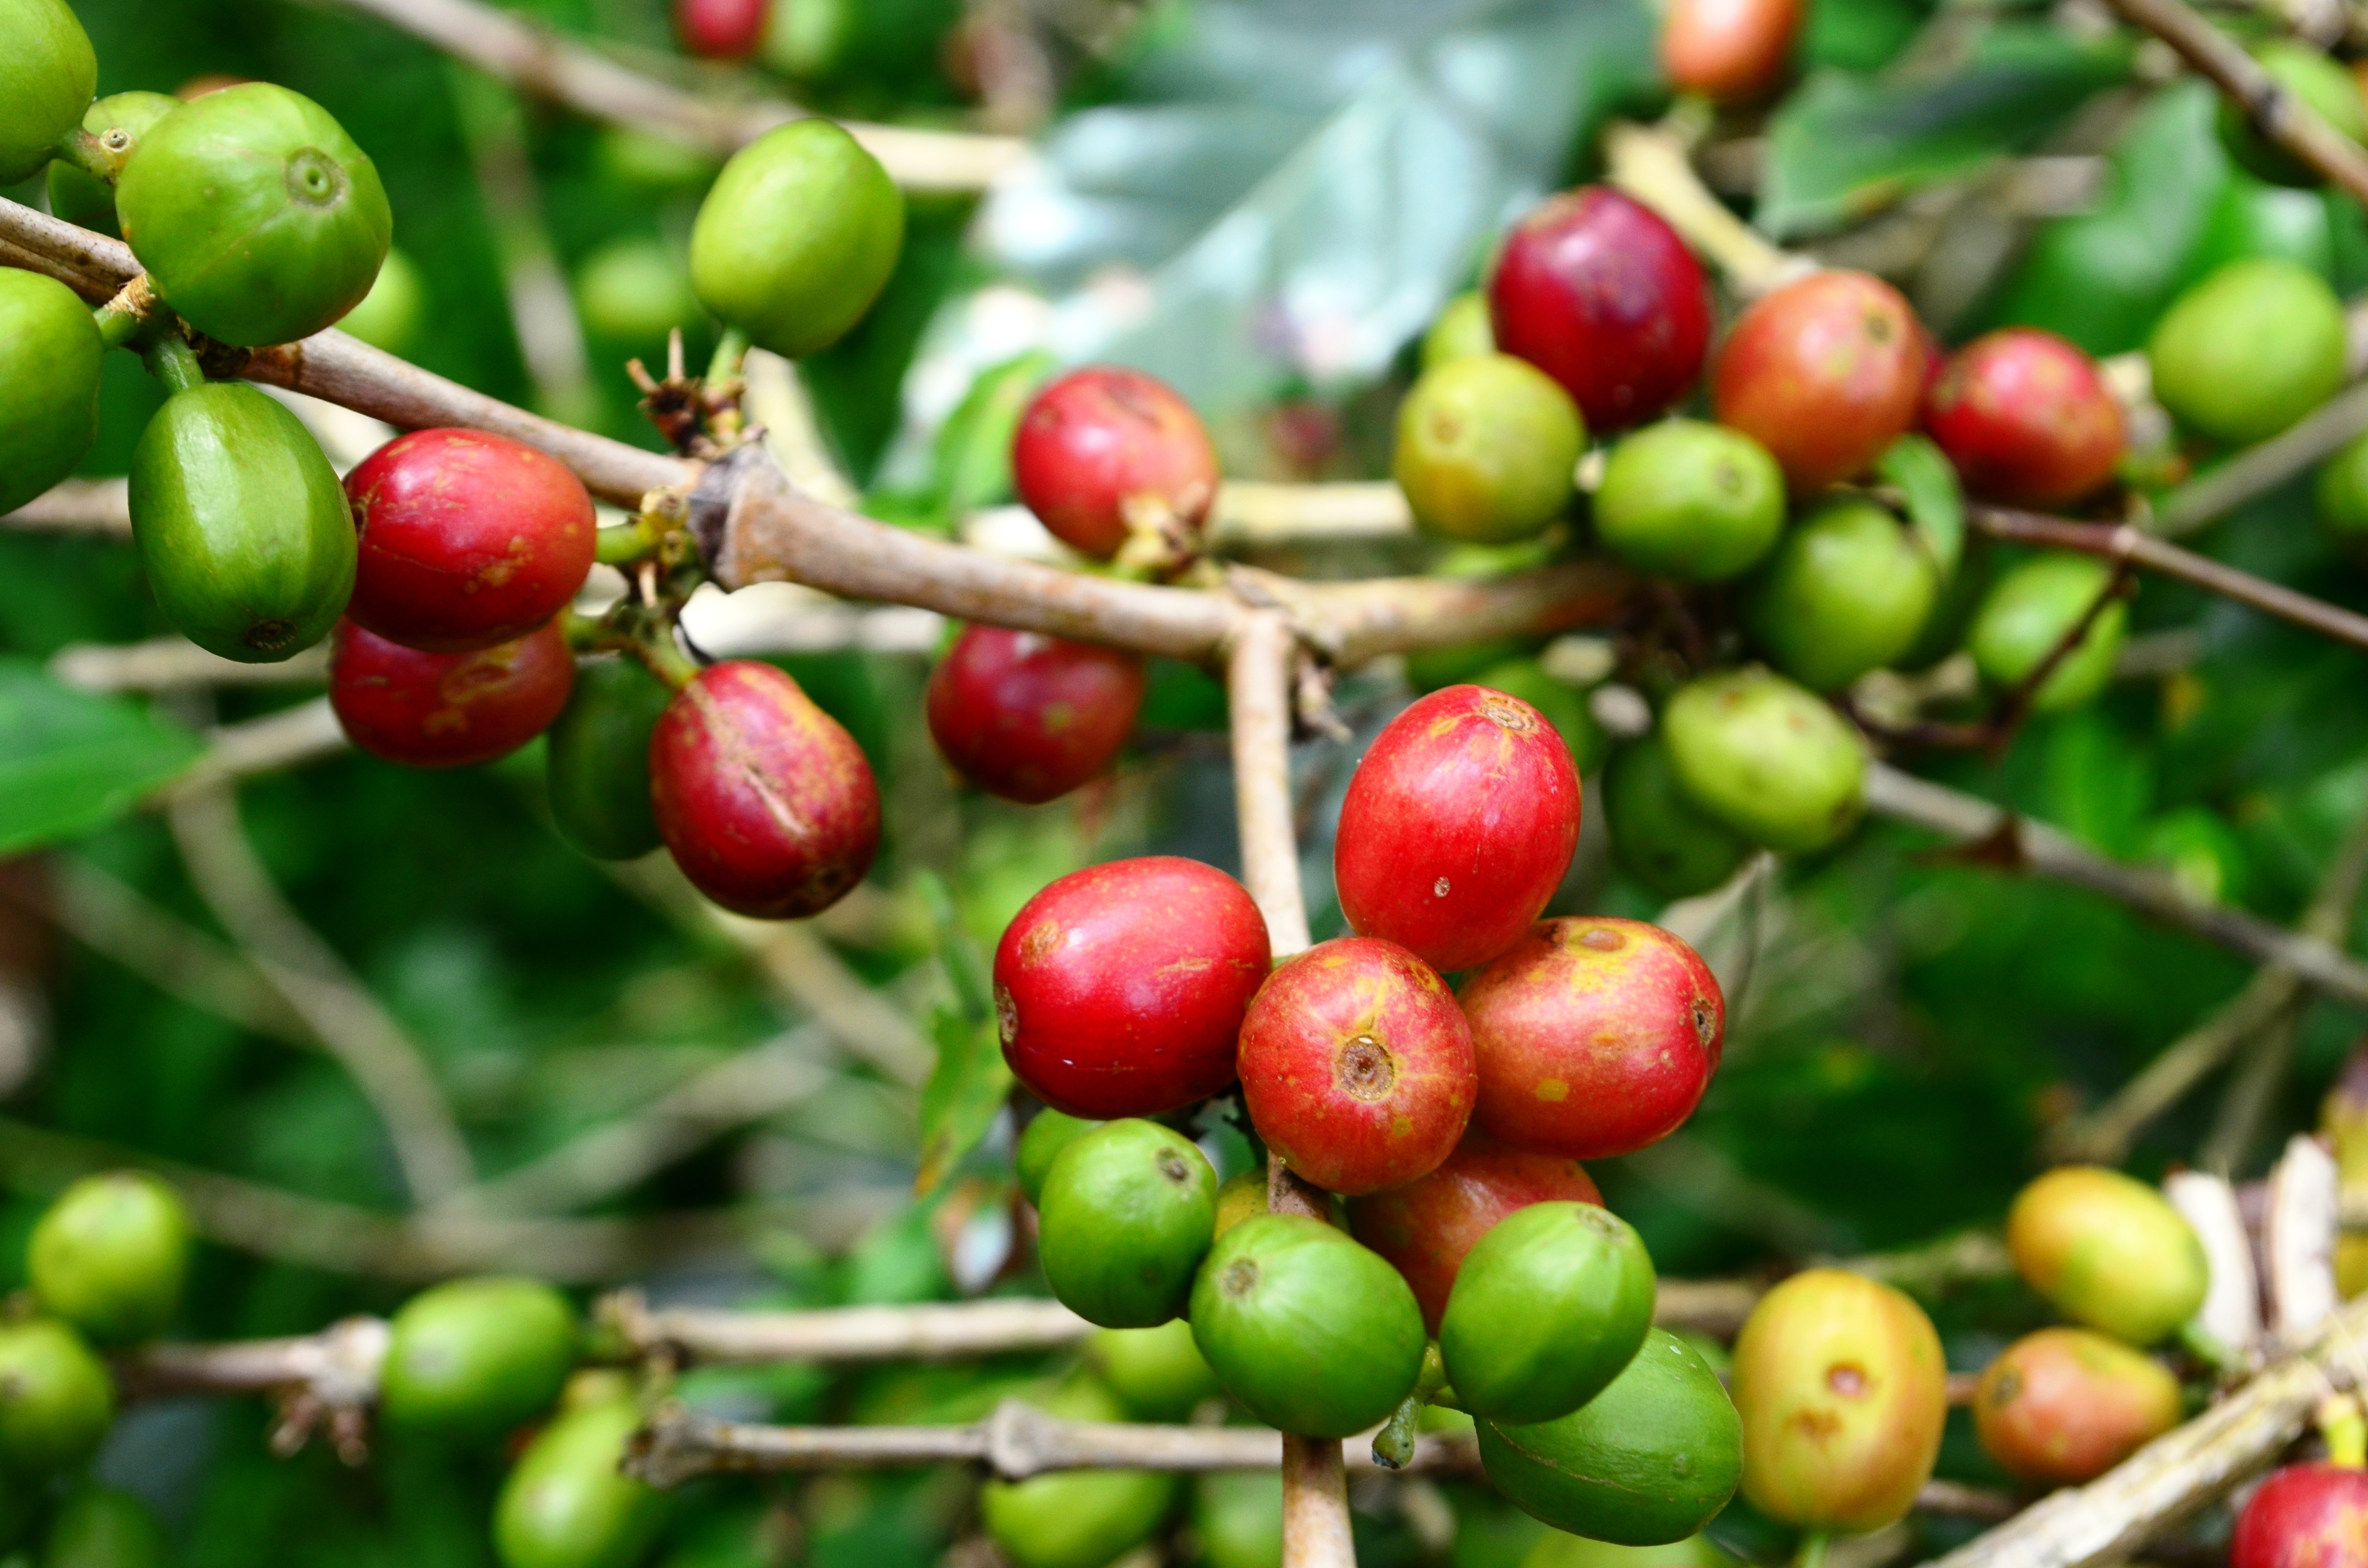
nature, branch, coffee, plant, fruit, flower, food, produce, evergreen, business, shrub, freelance, beans, hawthorn, coffee beans, flowering plant, acerola, malpighia, lingonberry, land plant, arctostaphylos uva ursi, chinese hawthorn, schisandra, elaeagnus multiflora